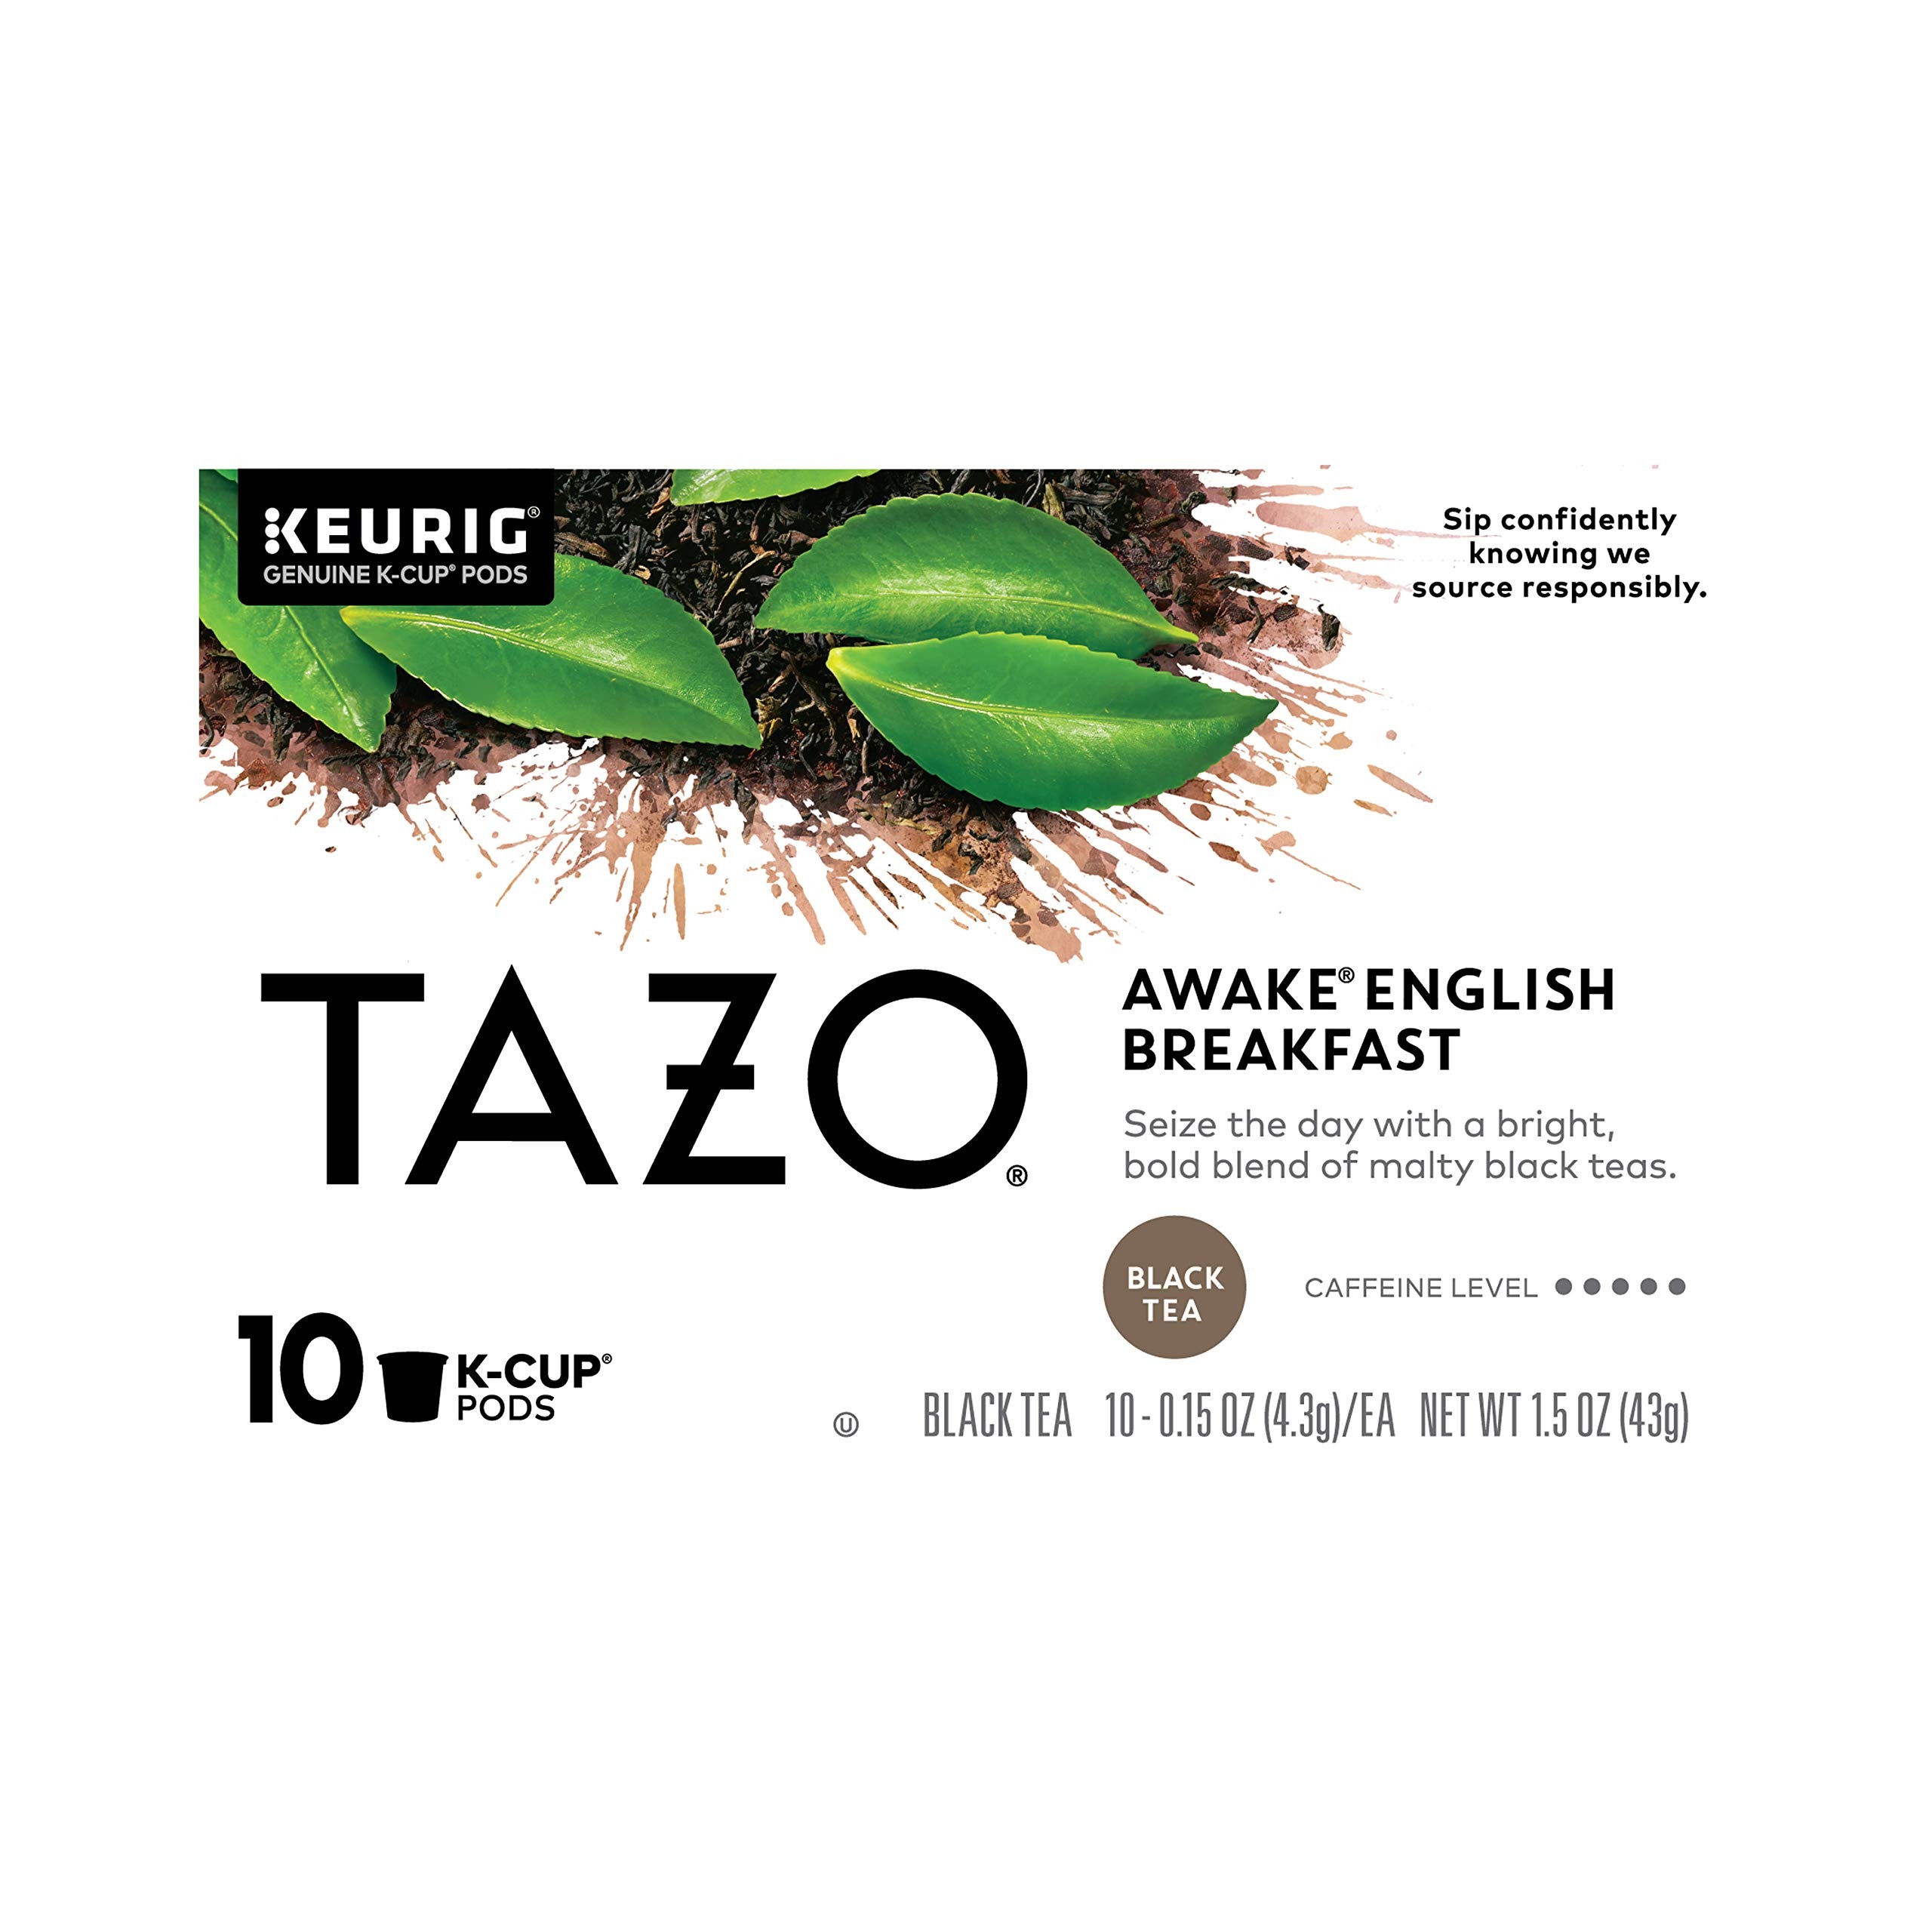
Item Name: Tazo Awake English Breakfast K-Cup Pods For a Bold Traditional Breakfast-Style Tea Black Tea Caffeinated Tea Morning Drink 10 ct
Bullet Point 1: INVIGORATING TEA: Tazo Awake English Breakfast Black Tea makes the perfect cup of traditional breakfast-style black tea that is invigorating any time of the day
Bullet Point 2: BRIGHT BLEND: Awake English Breakfast Tea is a bright blend of malty black teas that are expertly handpicked, never pre-blended, and sourced from communities around the world
Bullet Point 3: AWAKEN YOUR SENSE: Sip the caffeinated tea in these English breakfast tea K-Cups to awaken your senses
Bullet Point 4: ENJOY IT HOT: This black tea is best enjoyed as a hot tea to feel most invigorating
Bullet Point 5: CONVENIENT PACKAGING: Conveniently presented in 10 individual tea k-cups for a bolder, more robust traditional break; add hot water and kick start your day
Bullet Point 6: RANGE OF TEAS: Tazo creates delicious, naturally flavored Keurig tea cups, including English Breakfast Black Tea and Green Tea, for easy enjoyment
Value: nan
Unit: None

Price: 14.95